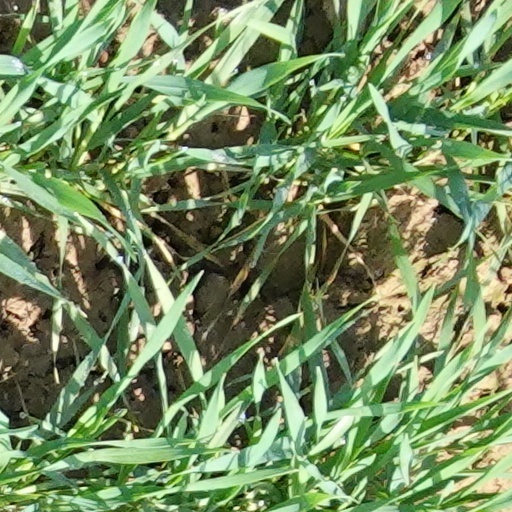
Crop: wheat